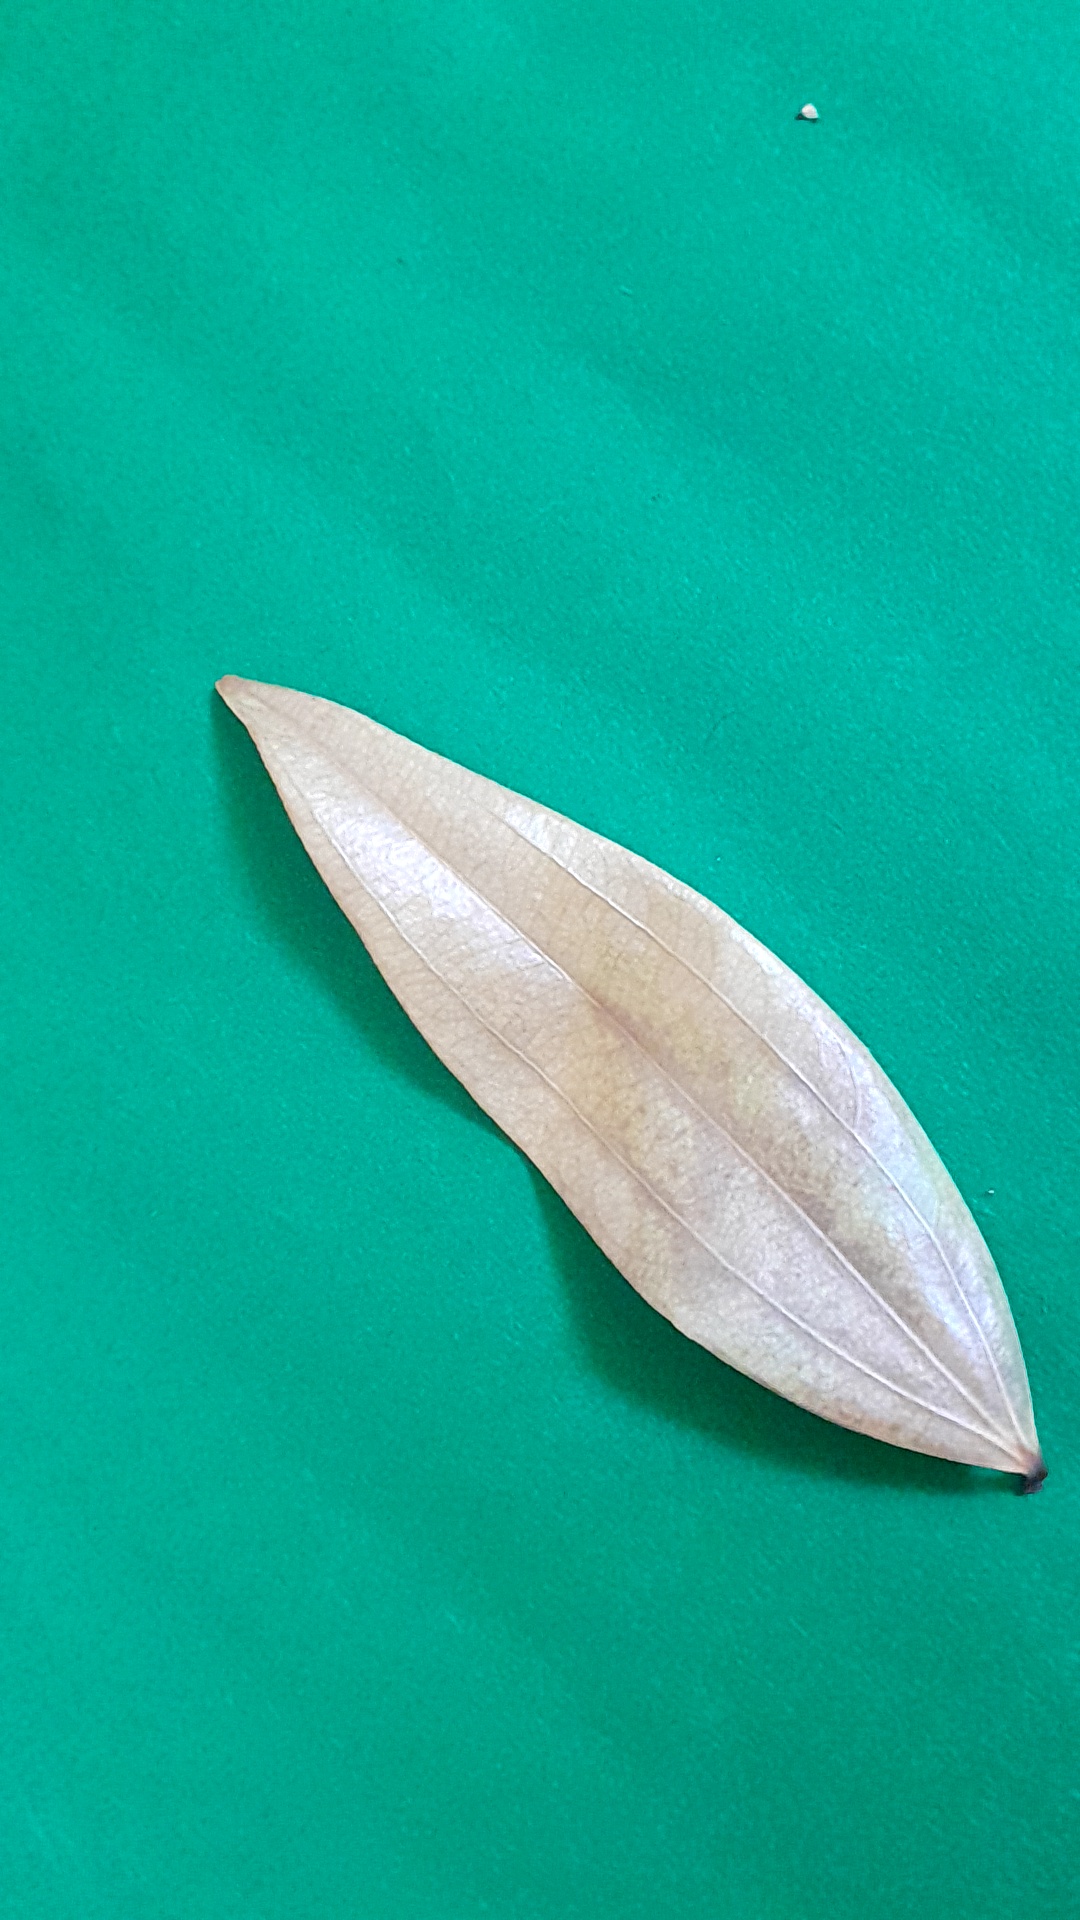
Label: Dry Leaf